Diabolik

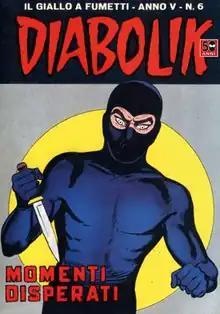
Cover of "Diabolik - Momenti disperati" ("Diabolik - Desperate moments"), featuring the title character

Diabolik is an Italian comic series created by sisters Angela and Luciana Giussani.